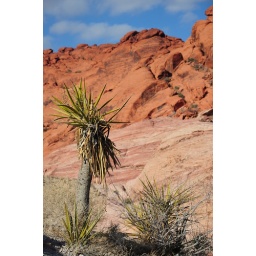
Here is a picture I took at red rock in Las Vegas.